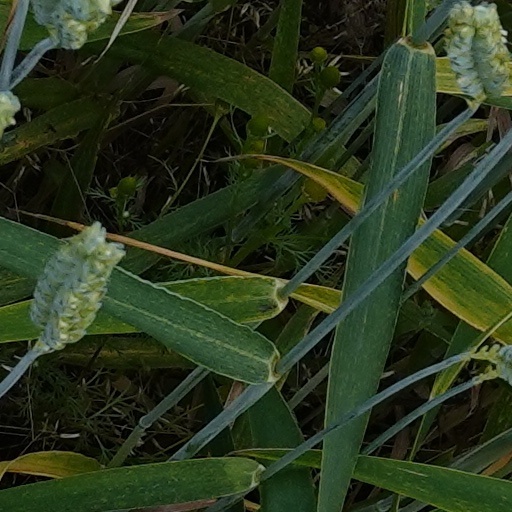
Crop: wheat